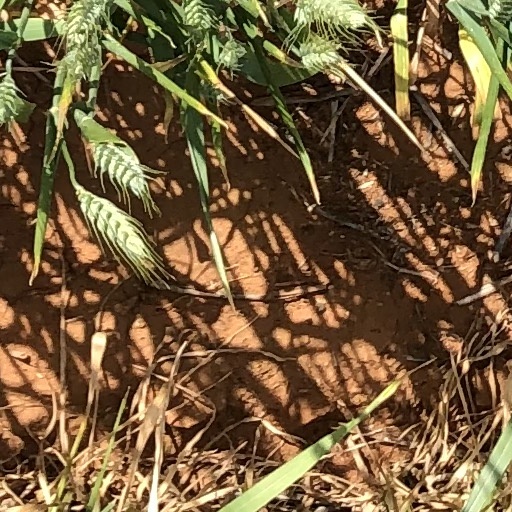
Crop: wheat